Coronation glove

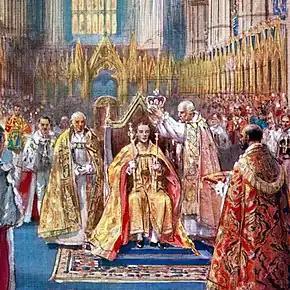
Glove as worn during the coronation of George VI

The coronation glove is a single white glove worn on the right hand by the British monarch during part of their coronation. It is donned after they are invested with the Sovereign's Ring and remains in place during the crowning ceremony. The glove is removed prior to the taking of homage from the bishops and peers of the realm. Presenting the glove to the monarch was a right associated with the Manor of Worksop and in the past the gloves have been embroidered with the arms of the owner of that manor. In 1953 the Court of Claims ruled that the Henry Pelham-Clinton-Hope, 9th Duke of Newcastle had lost the right by passing the manor to a limited company. At the 1953 coronation the glove, now embroidered with the royal cypher, was presented to the monarch by the Chancellor of the Duchy of Lancaster.